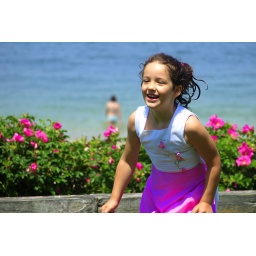
girl and flowers in fuscia